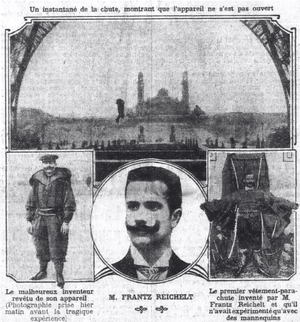
Henry François Reichelt le 16 octobre 1878 à Wegstädtl, en tchèque Štětí, en Bohême autrichienne, est un tailleur autrichien devenu français, connu pour s'être tué à l'âge de 34 ans le 4 février 1912 en sautant du premier étage de la tour Eiffel pour tester un costume-parachute de sa fabrication.